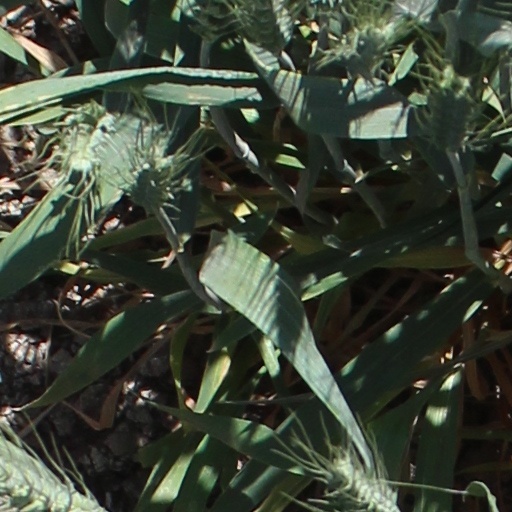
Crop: wheat